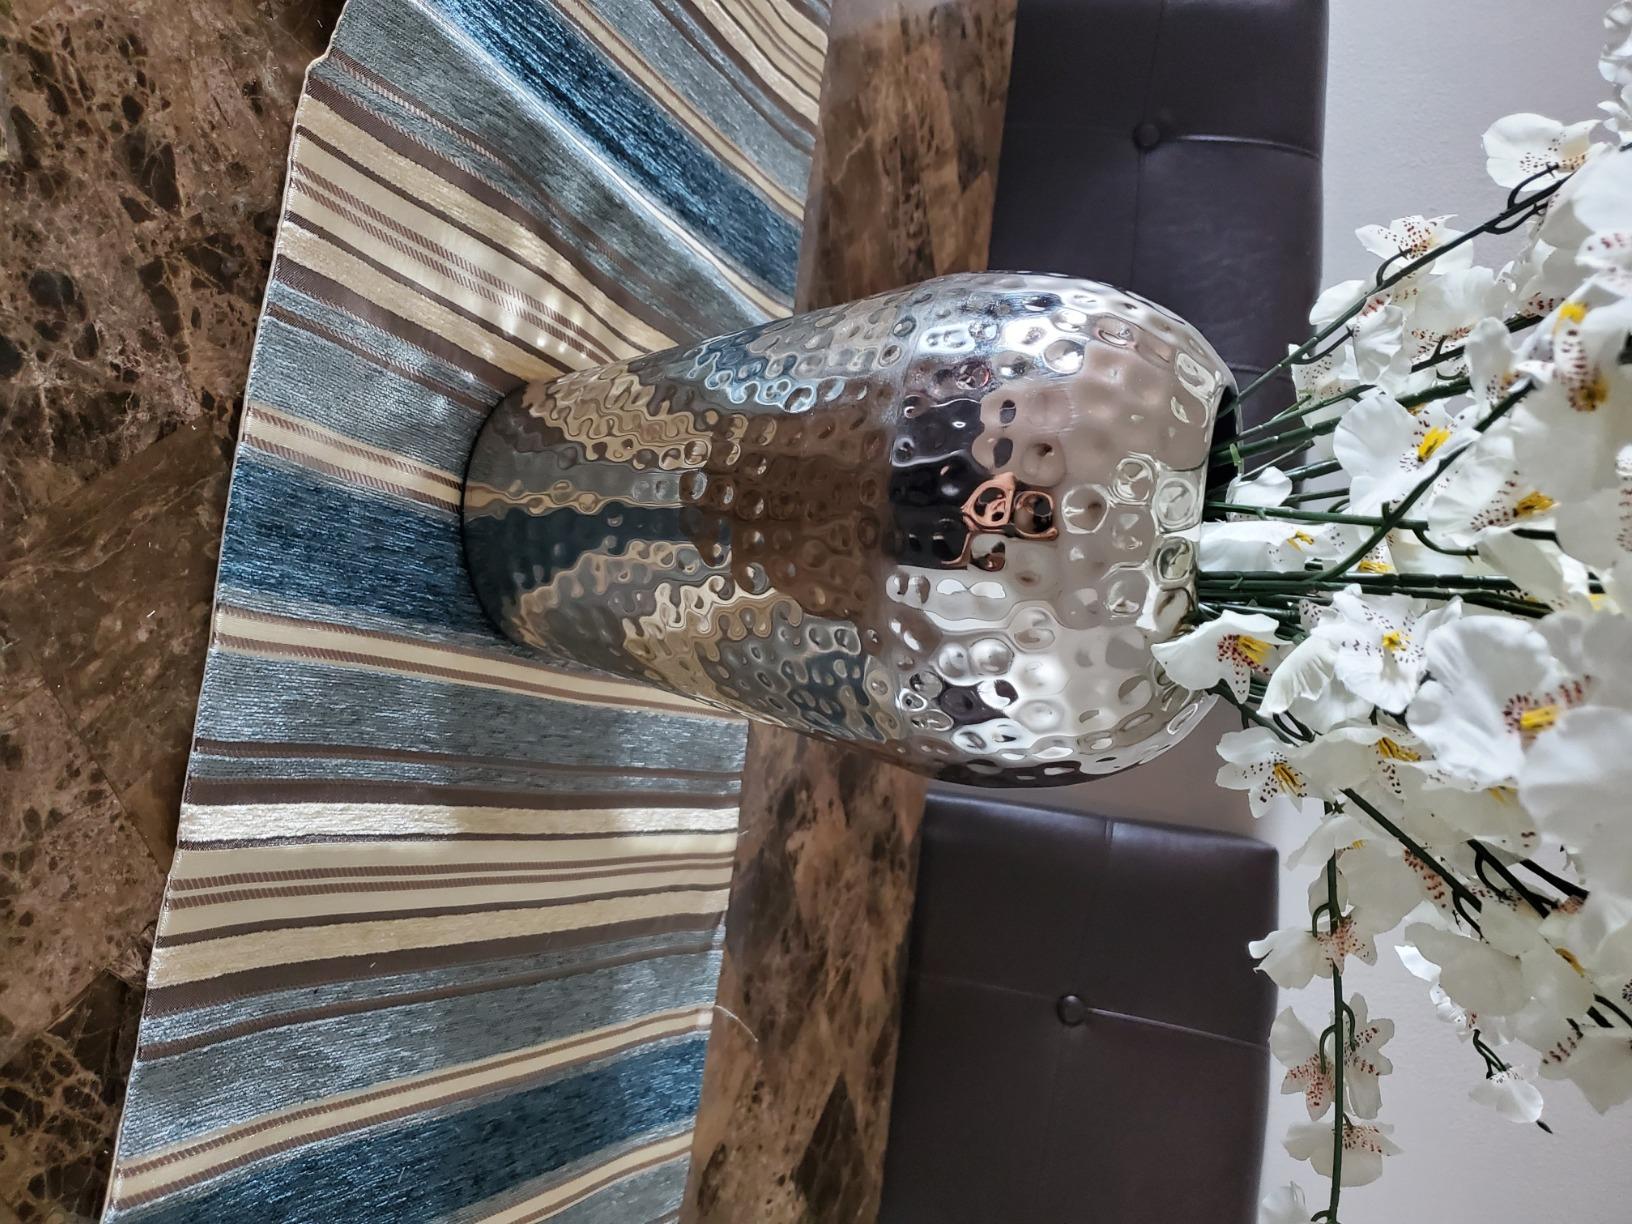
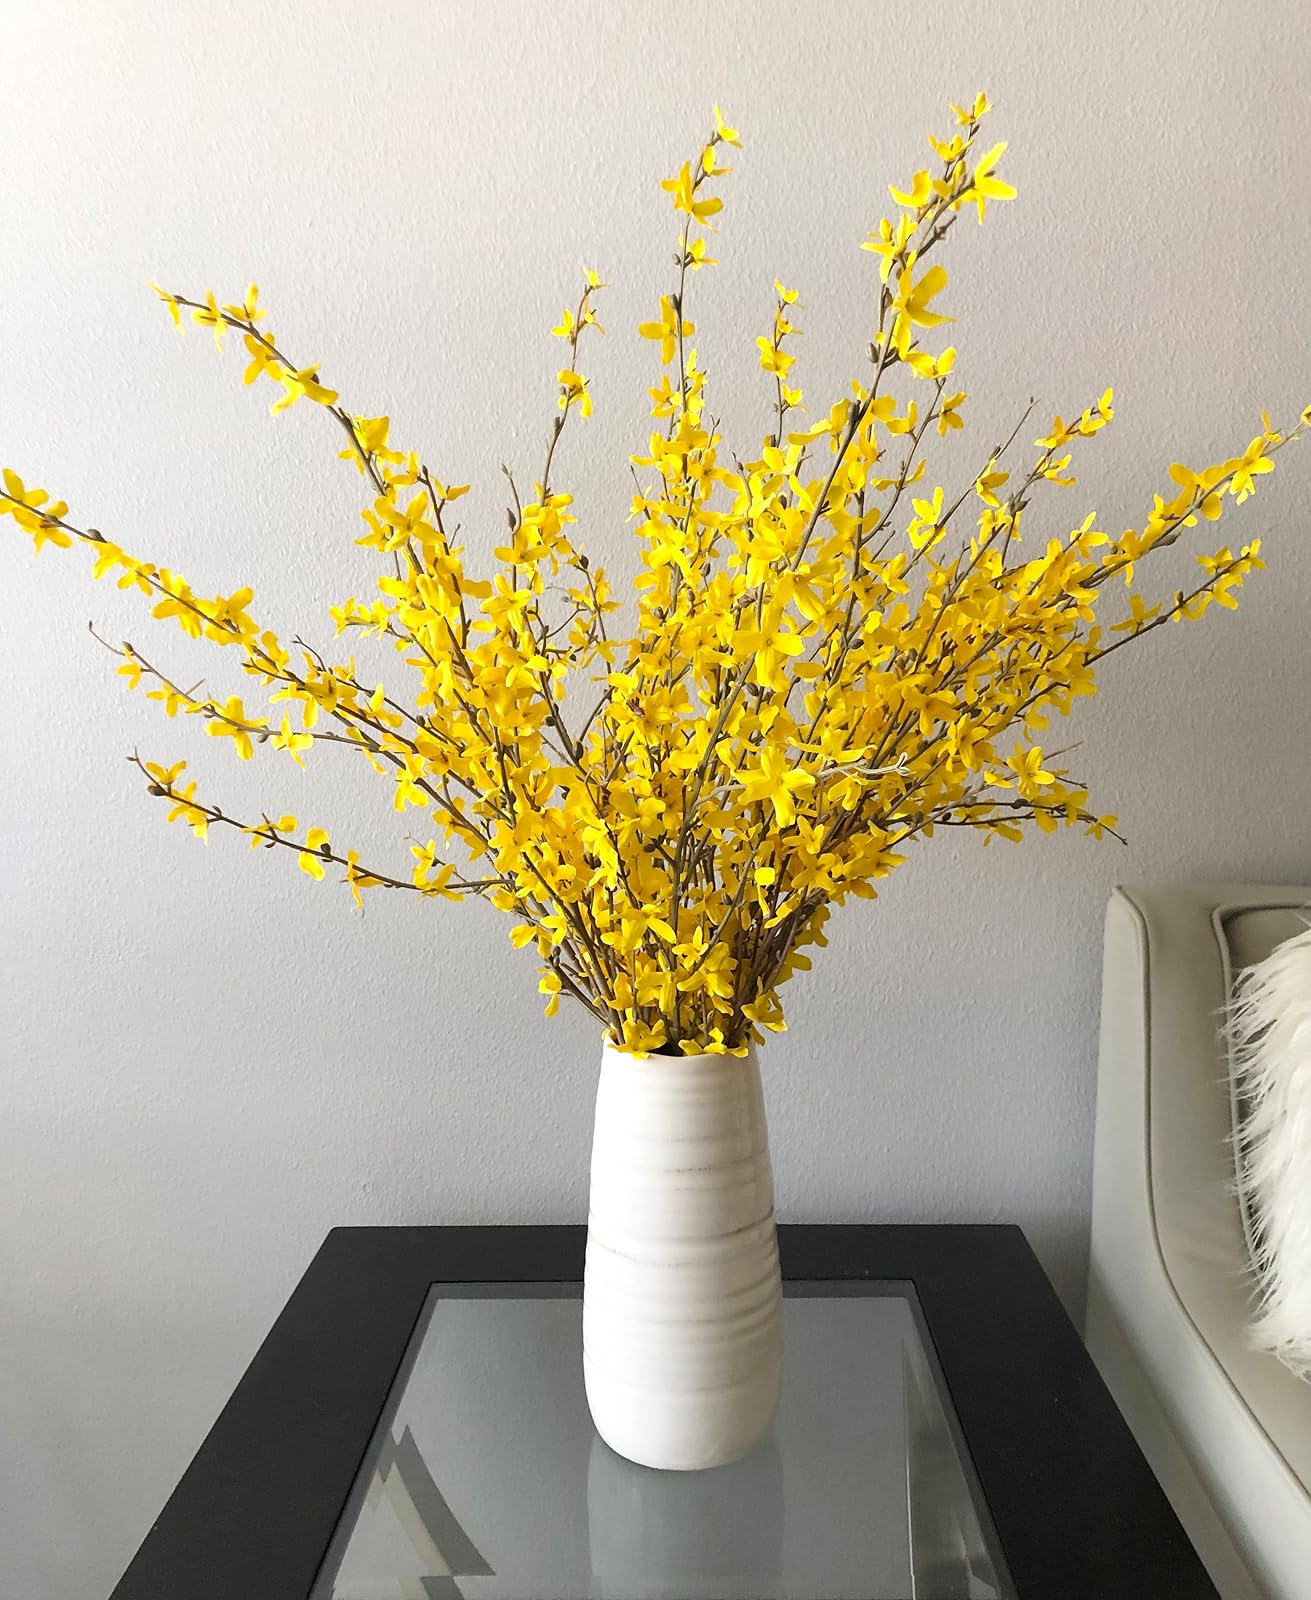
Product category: vase
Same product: no